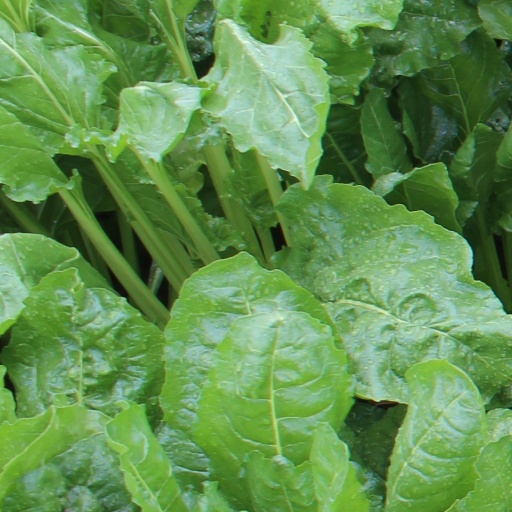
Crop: sugar beet